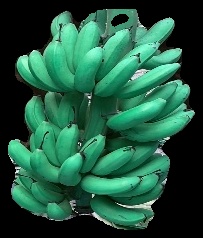
Variety: rasbale
Grade: grade1